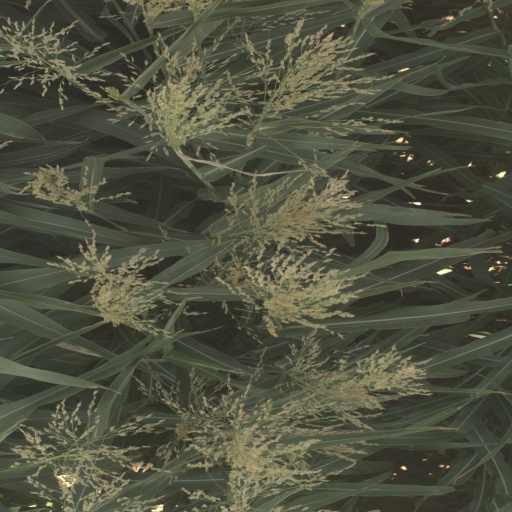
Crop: sorghum